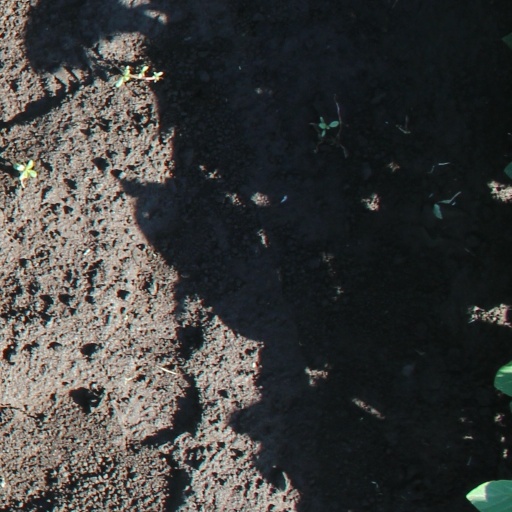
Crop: soybean